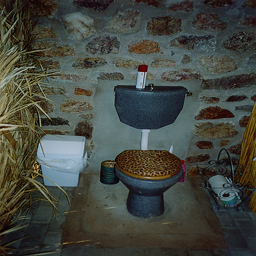
A toilet in a stone tiled bathroom with leopard print lid.
An open point of view of a room with various things all around.

An outdoor toilet is decorated with stones and tiles.
A toilet set up outside against a stone wall.
A unique bathroom decor with a leopard print toilet